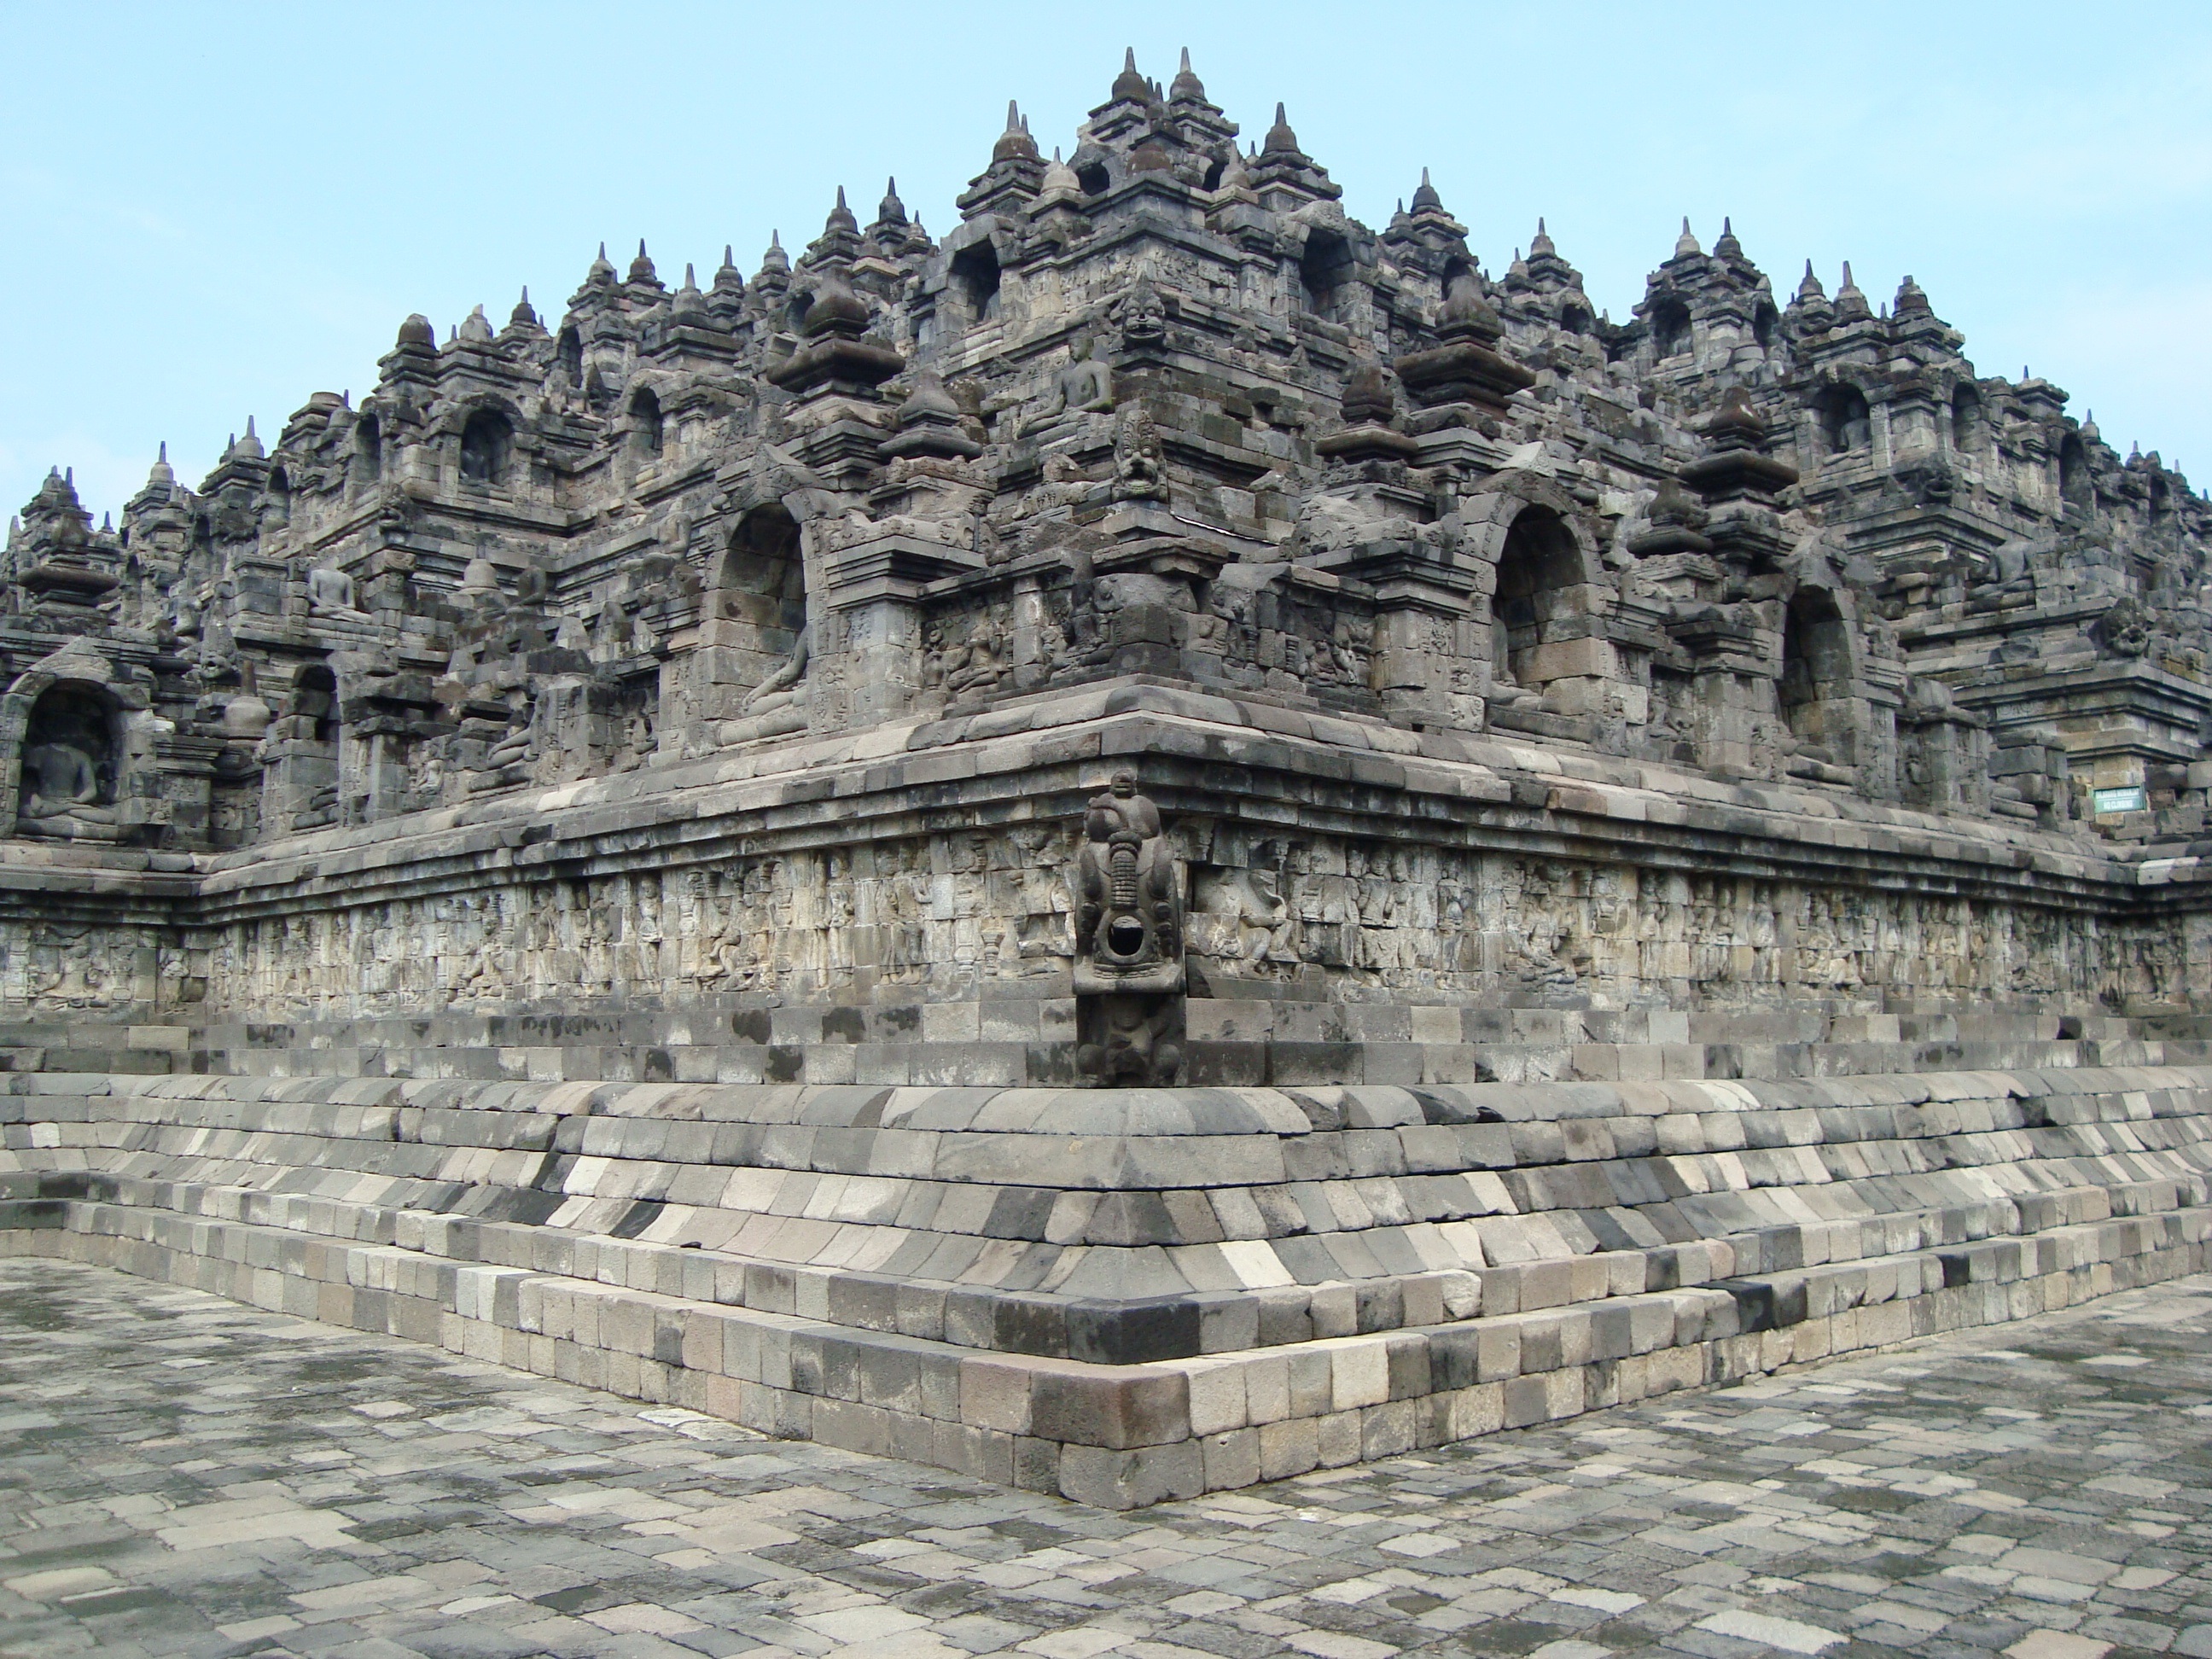
building, monument, landmark, place of worship, temple, corner, ruins, monastery, archaeological site, stone carving, unesco world heritage site, hindu temple, historic site, ancient history, ancient roman architecture, maya civilization, borobudor